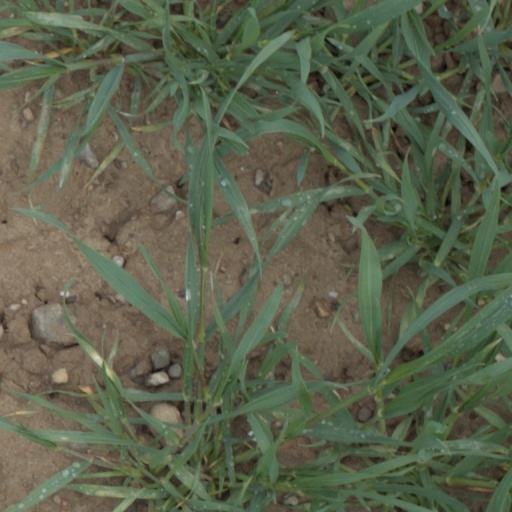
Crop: wheat